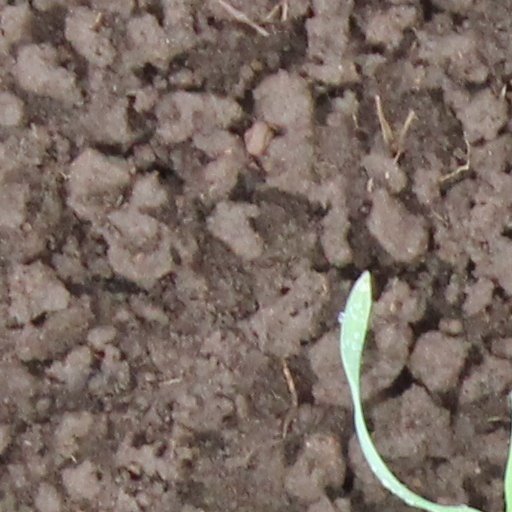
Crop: wheat